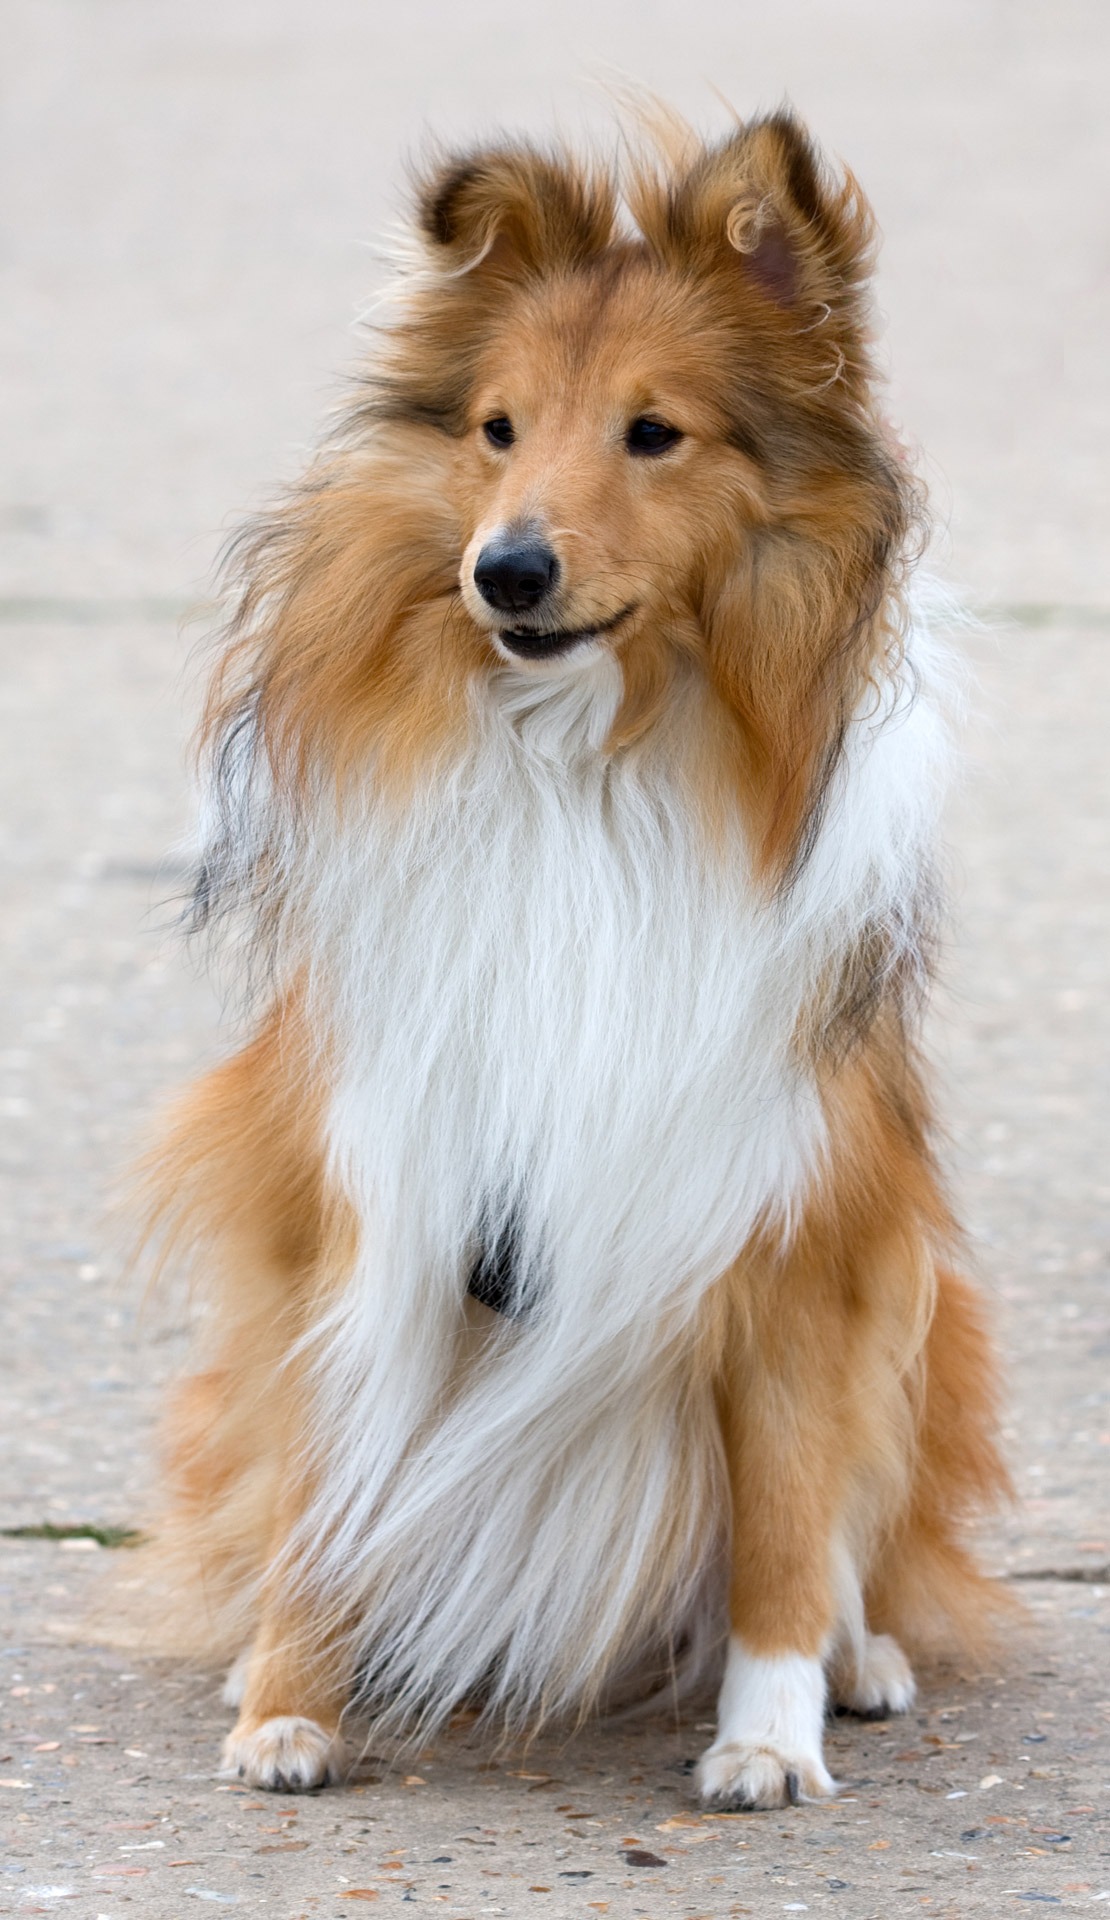
dog, animal, cute, canine, photo, collie, pet, portrait, macro, sitting, mammal, close up, vertebrate, details, beautiful, image, pretty, dog breed, sheltie, shetland sheepdog, dog like mammal, carnivoran, dog breed group, icelandic sheepdog, finnish spitz, rough collie, german spitz mittel, german spitz, german spitz klein, scotch collie